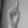
ASL letter: D